Georgy Gruzinsky

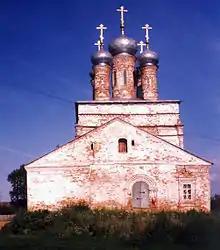
The Lyskovo Savior Transfiguration Church.

Prince Georgy succeeded to the familial domain of Lyskovo on the Volga, which he ruled as a local "tsar". Beyond Lyskovo, Gruzinsky owned estates in the cities of Nizhny Novgorod and Moscow. Lyskovo at that time housed St. Nino's Cross, the principal relic of Georgian Christianity, brought from Ottoman-occupied Georgia for Georgy's grandfather Bakar.